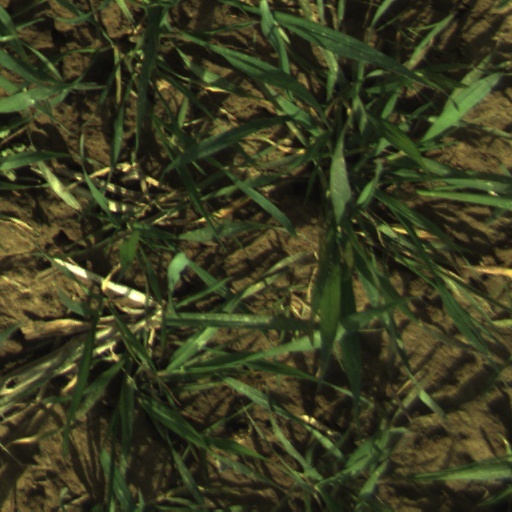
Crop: wheat